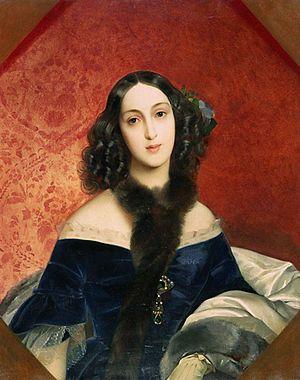
Maria Arkadievna Vyazma était une noble qui servit à la cour de Nicolas Ier et de Alexandra Nikolaïevna de Russie, grande-duchesse de Russie.